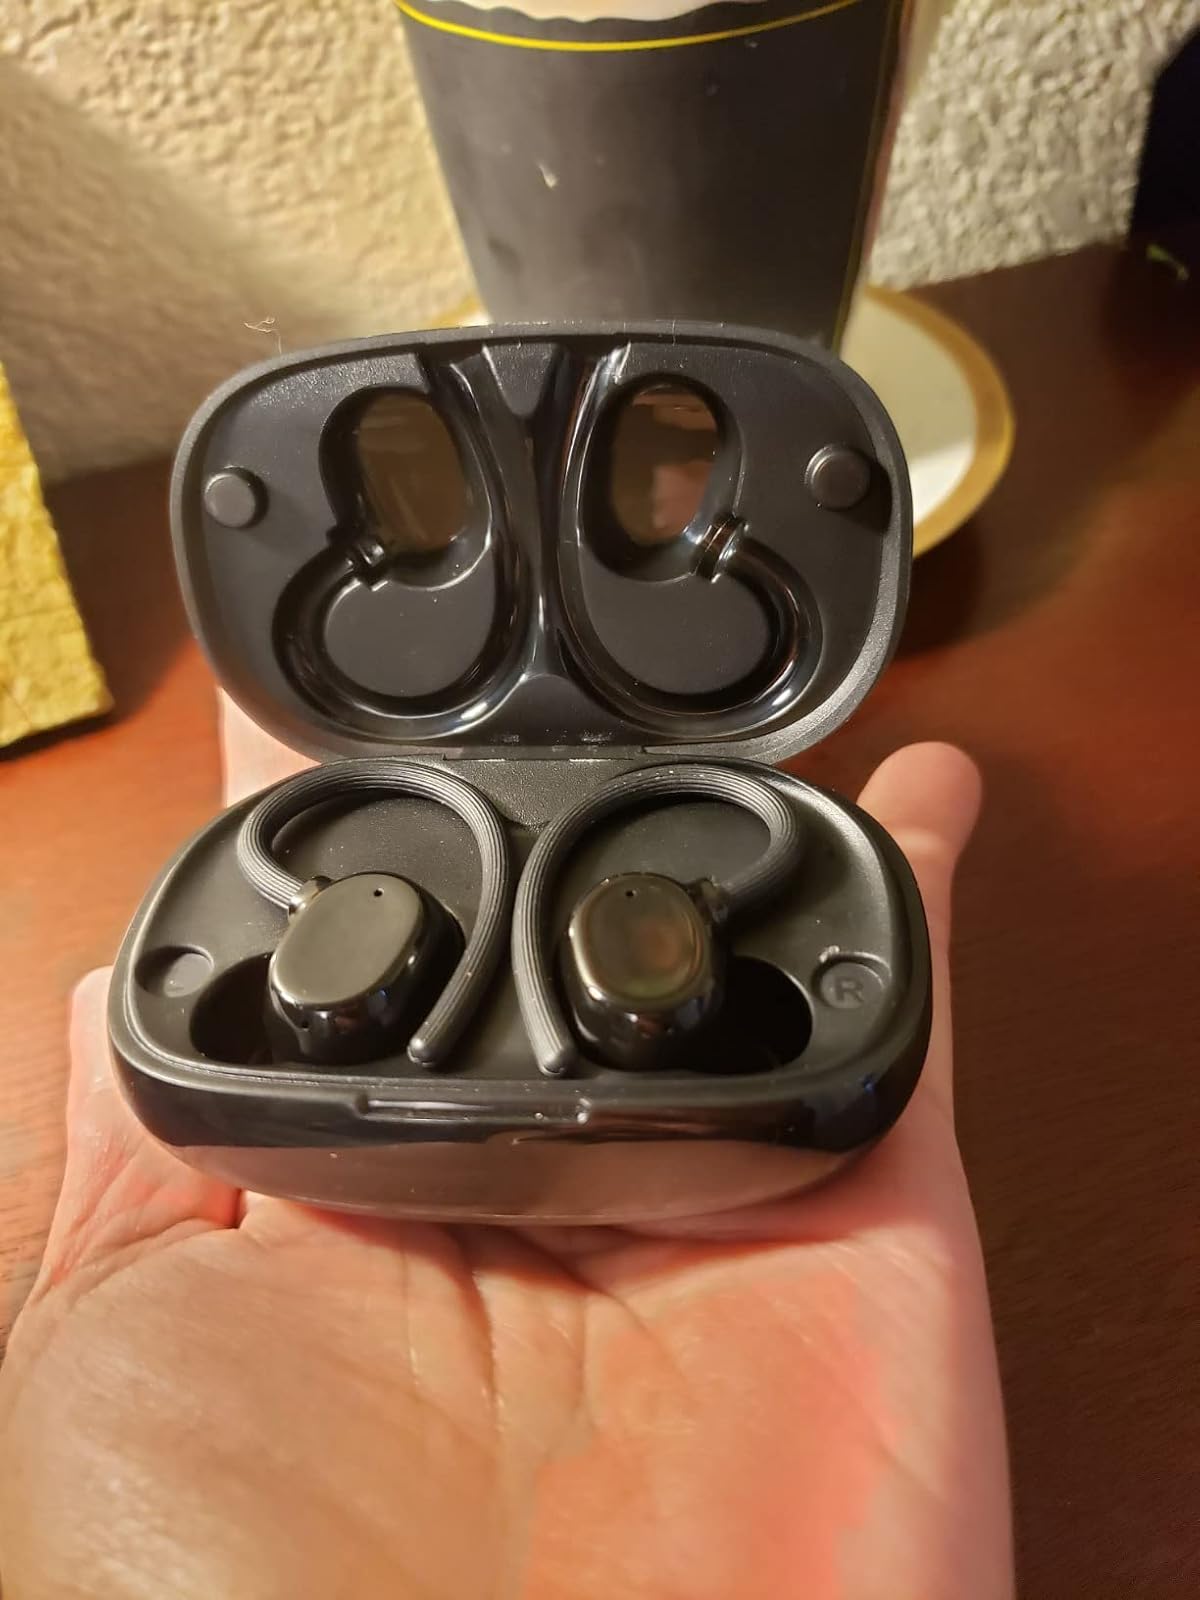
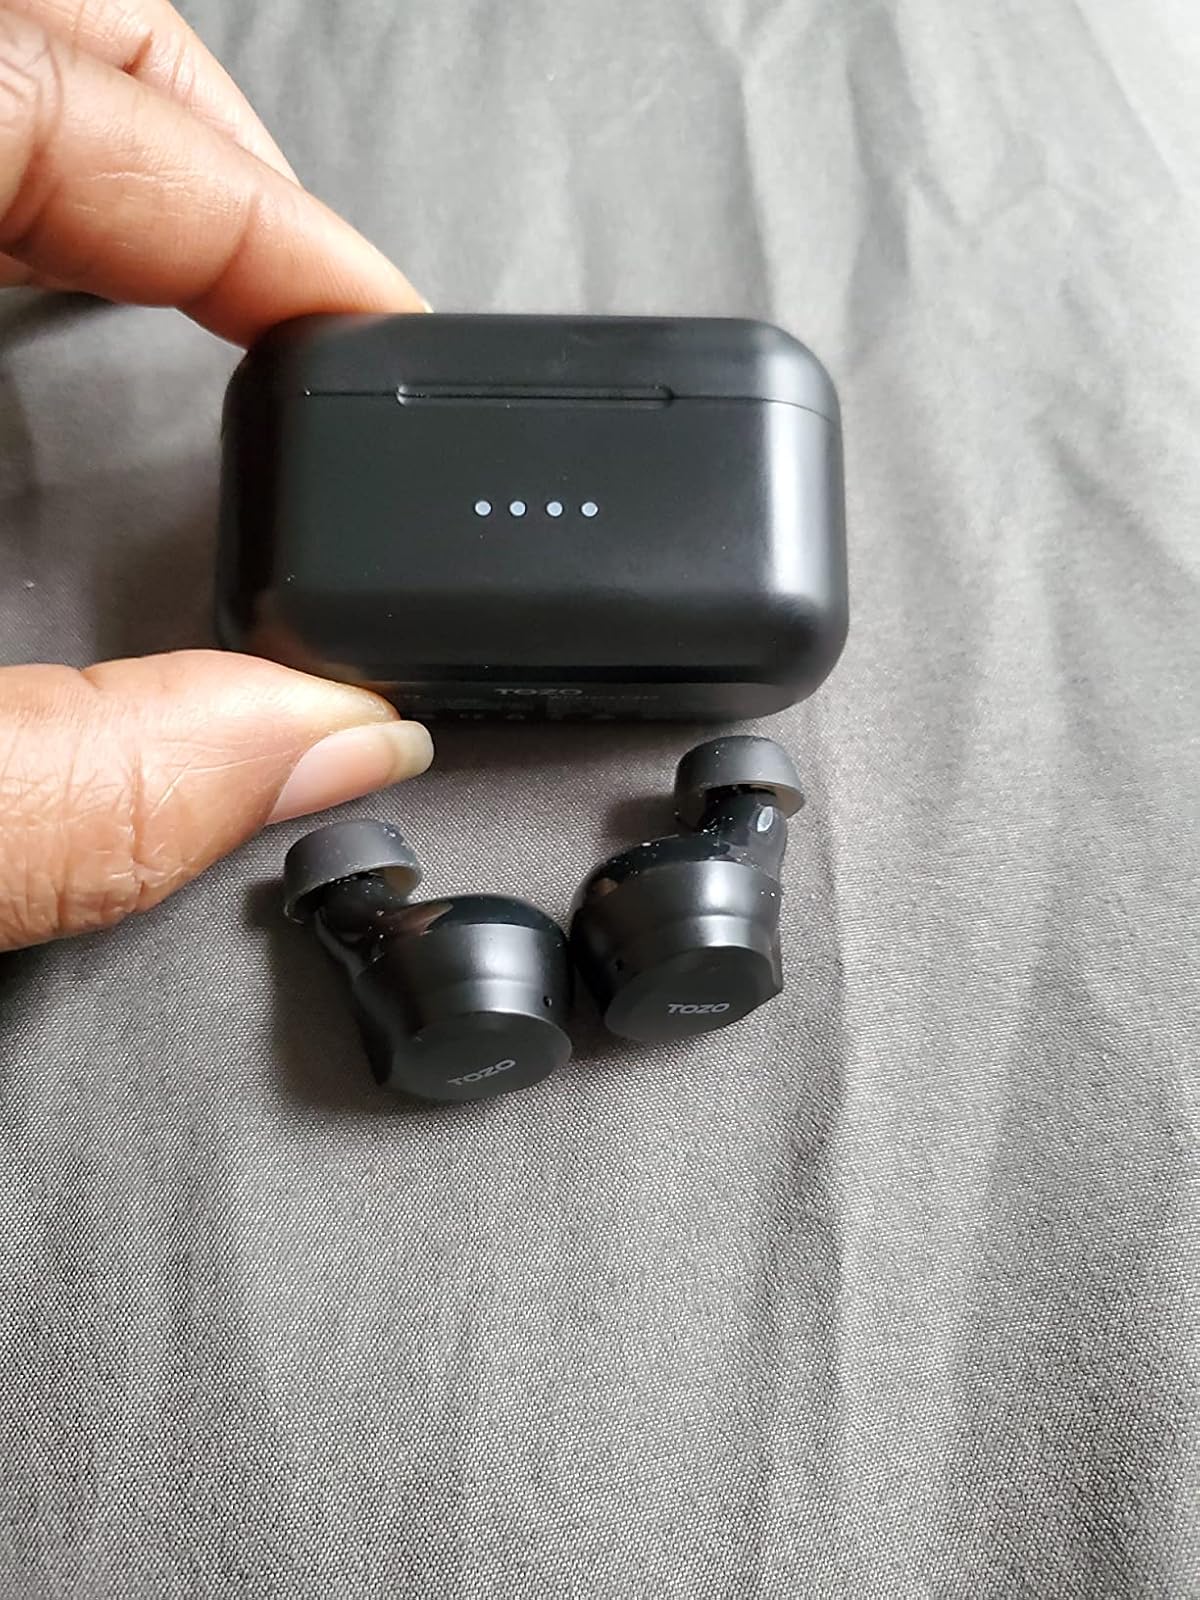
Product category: earbuds
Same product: no